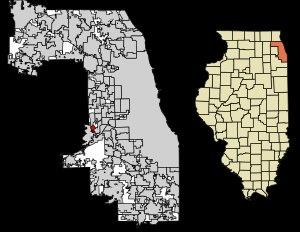
Indian Head Park est un village situé dans le comté de Cook en proche banlieue de Chicago dans l'État de l'Illinois aux États-Unis.